Dagestan Airlines

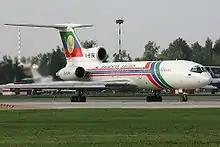
A Dagestan Airlines Tupolev Tu-154 at Vnukovo International Airport (2006).

OJSC Dagestan Airlines was an airline based at Uytash Airport in Makhachkala, Dagestan, Russia, operating domestic and international scheduled and chartered flights.